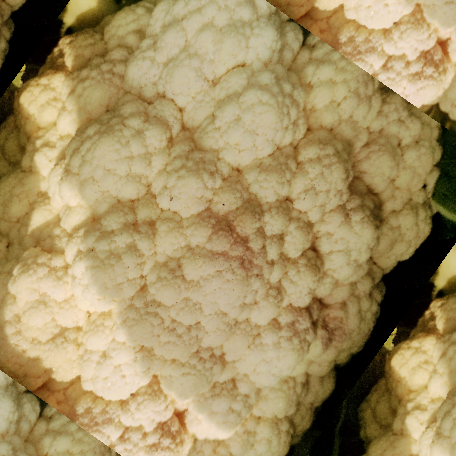
Label: Disease Free